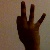
The image shows a hand gesture representing the number 9 in Indian Sign Language.